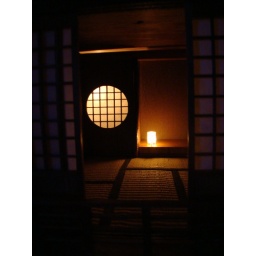
moon window in stairwell,small lantern,brass and rice paper